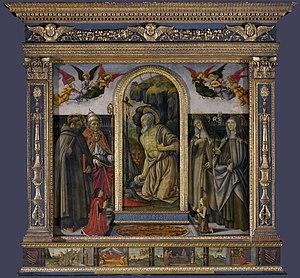
Francesco Botticini ou Francesco di Giovanni Botticini est un peintre florentin.